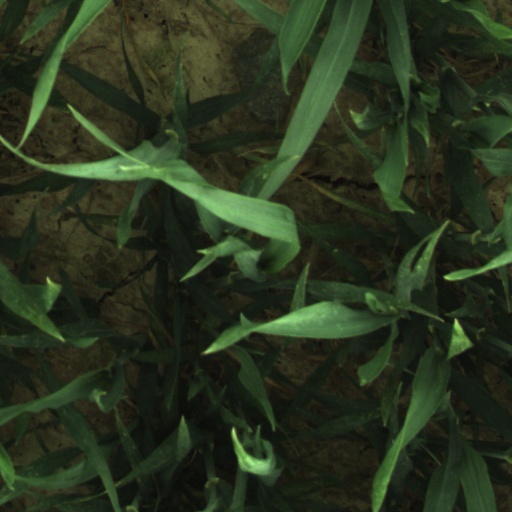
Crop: wheat